Mark Webber (racing driver)

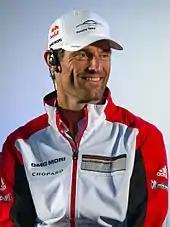
Webber at the 2014 6 Hours of Fuji

Although sports car racing was less physically demanding for Webber, he needed consistently high concentration to cope with the difference in speed between each of the WEC's four classes, driving at night, re-adjusting to lapping slower vehicles while losing the least amount of time and coping with changeable conditions during a long race. Webber was advised on modern sports car racing by Bernhard and in turn acquainted Bernhard and Hartley with the circuits he drove in F1. He was mindful on developing the car for his co-drivers and not for himself but directed Porsche to concentrate on research and development projects that optimised performance in the shortest possible time. Webber also helped the team reduce the amount of pit stop time.